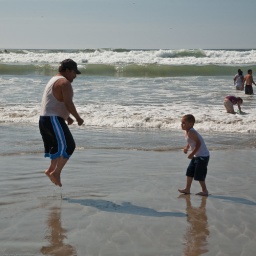
Father and son jumping contest in the water near Morro Rock